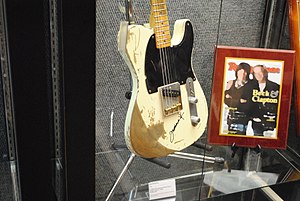
Guitarister kendt for at spille Fender Telecaster / A-E
Replika af Jeff Becks Fender Esquire sat til salg af Eric Clapton på auktion i 2006
Dette er en Liste over musikere ‘’kendt’’ for at spille Fender Telecaster enten ved liveoptrædender eller på studieindspilninger.